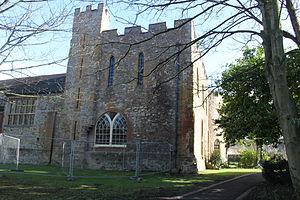
Le château de Taunton est un château fort construit pour défendre la ville anglaise de Taunton, dans le comté du Somerset.